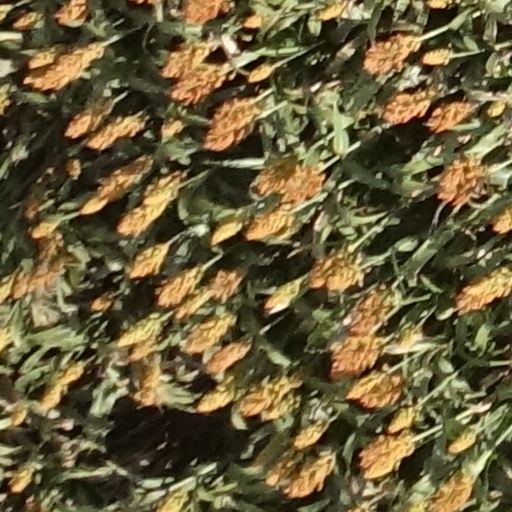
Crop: sorghum